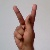
The image shows a hand gesture representing the letter 'K' in Indian Sign Language.